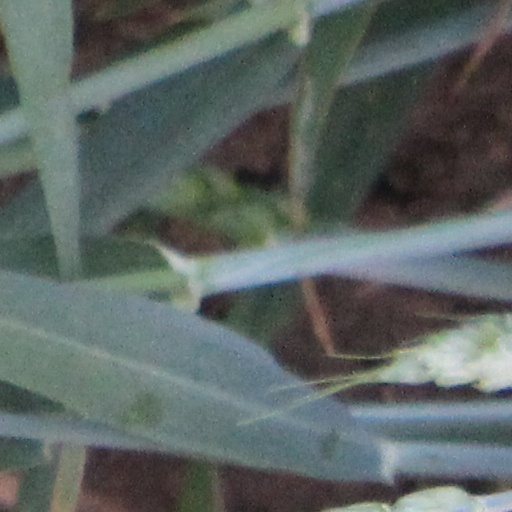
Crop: wheat